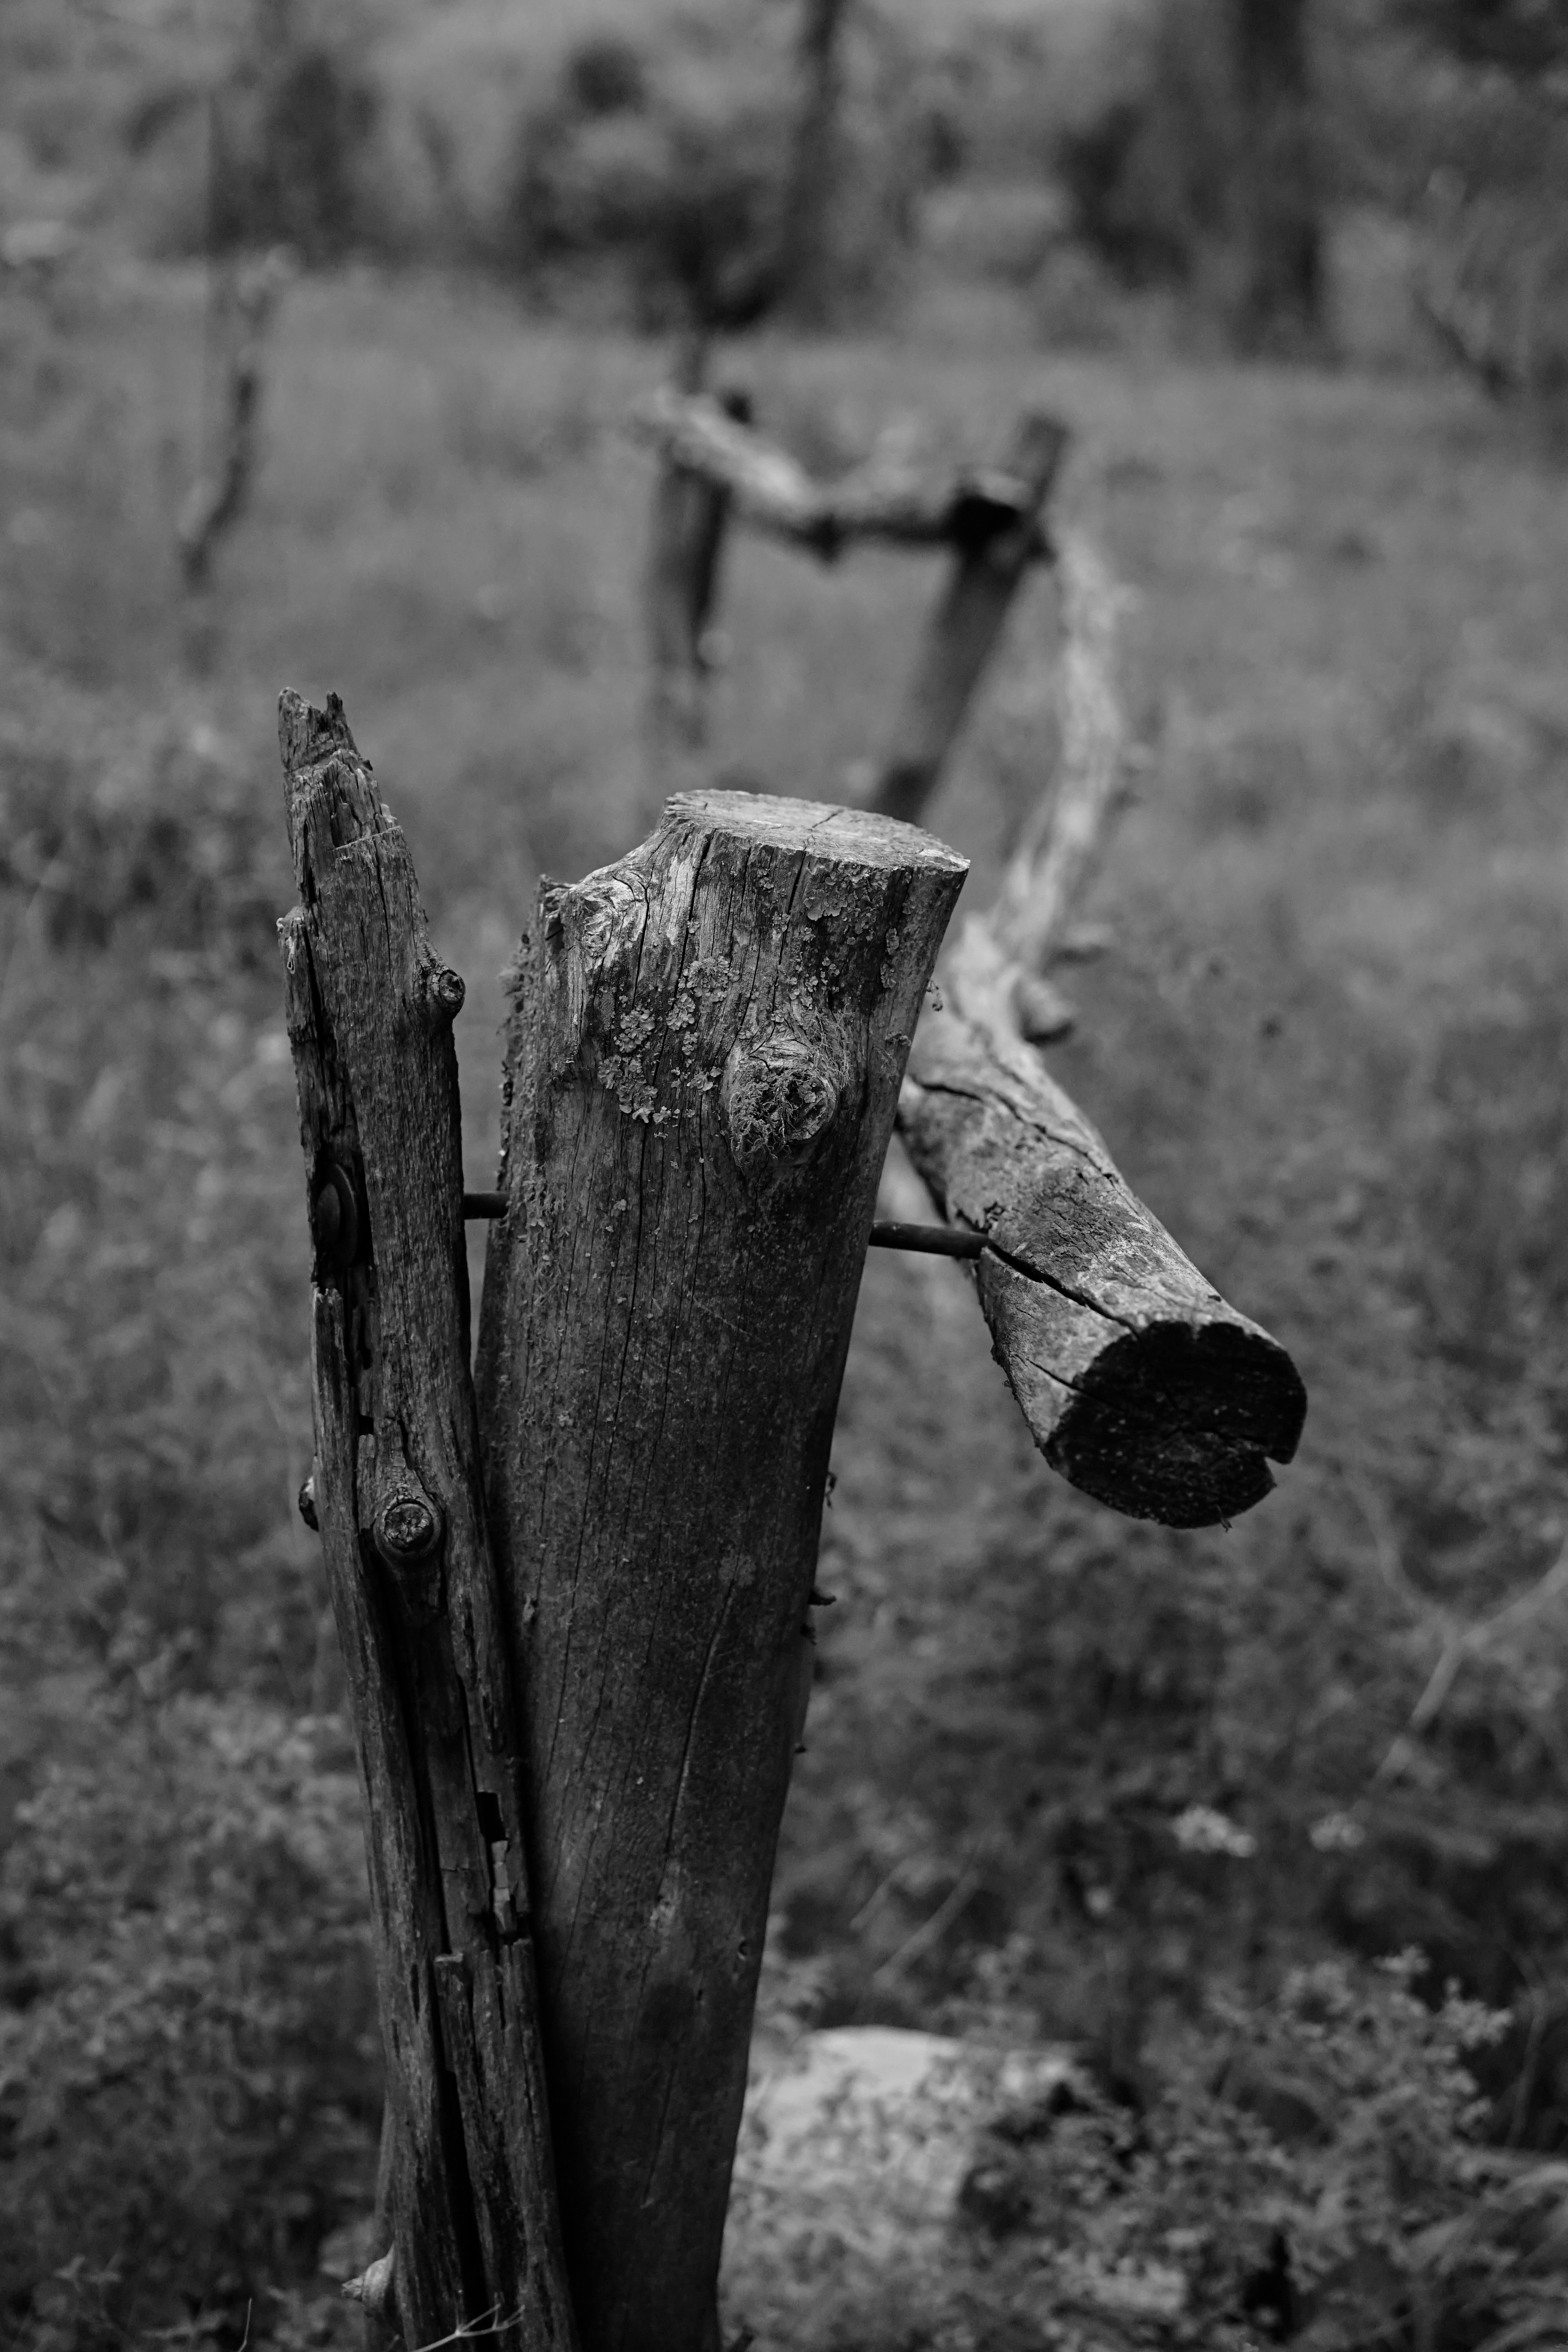
tree, nature, grass, branch, black and white, wood, white, photography, leaf, flower, darkness, black, monochrome, season, sculpture, photograph, rural area, monochrome photography, woody plant